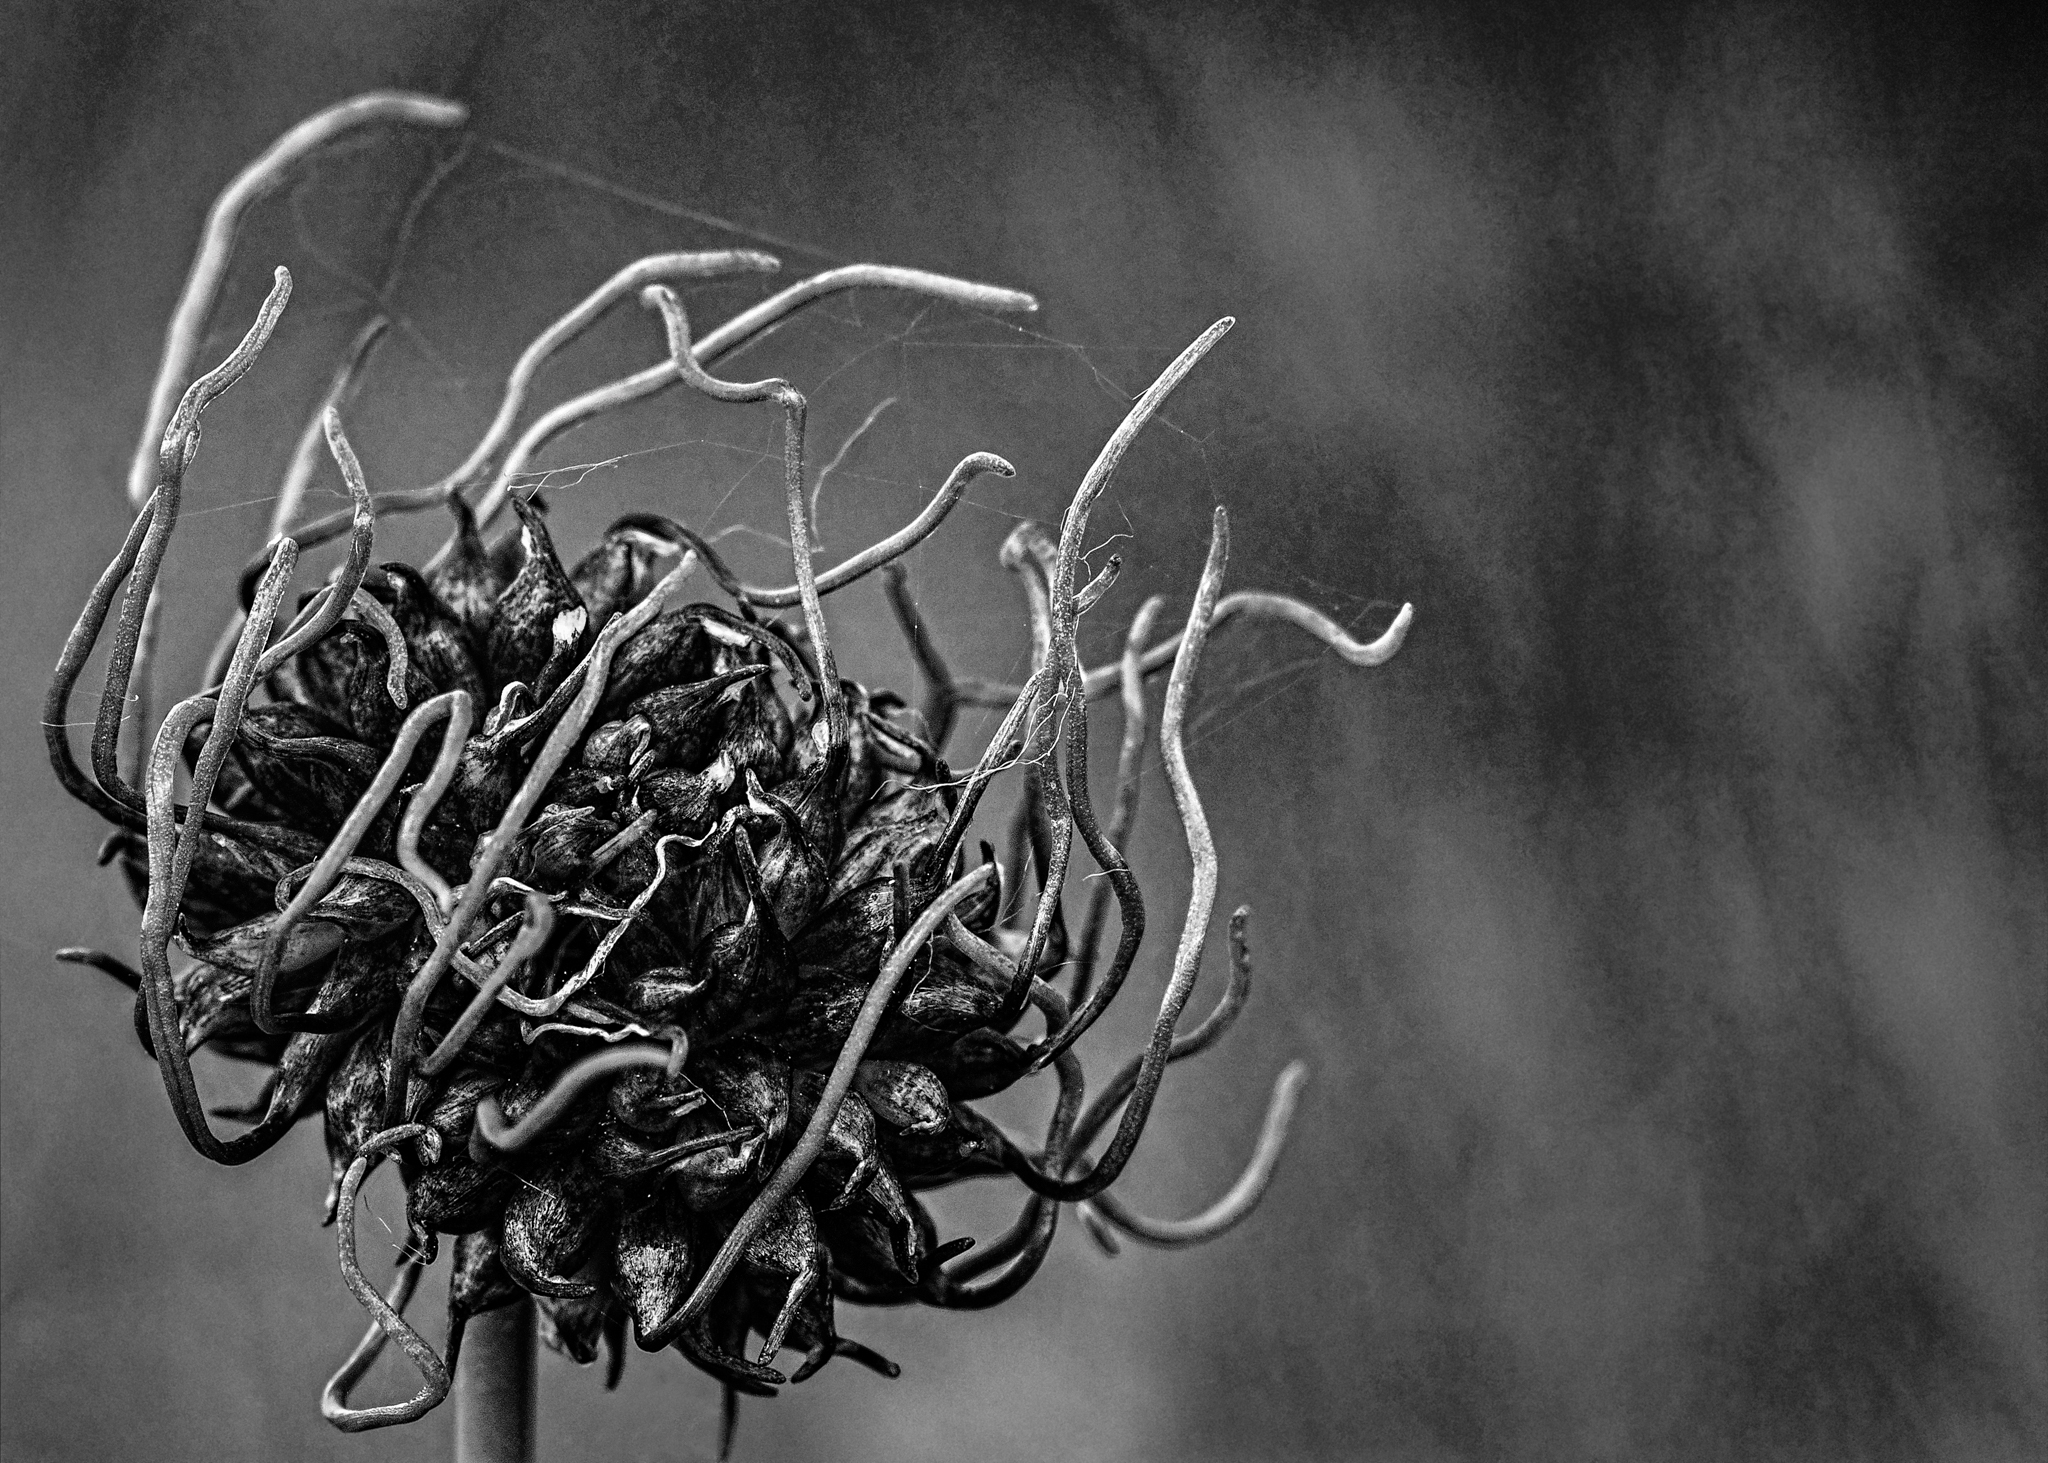
nature, branch, black and white, plant, photography, leaf, flower, macro, darkness, black, monochrome, wildflower, blackandwhite, art, sketch, drawing, bud, oregon, webs, tualatin, macro photography, still life photography, monochrome photography